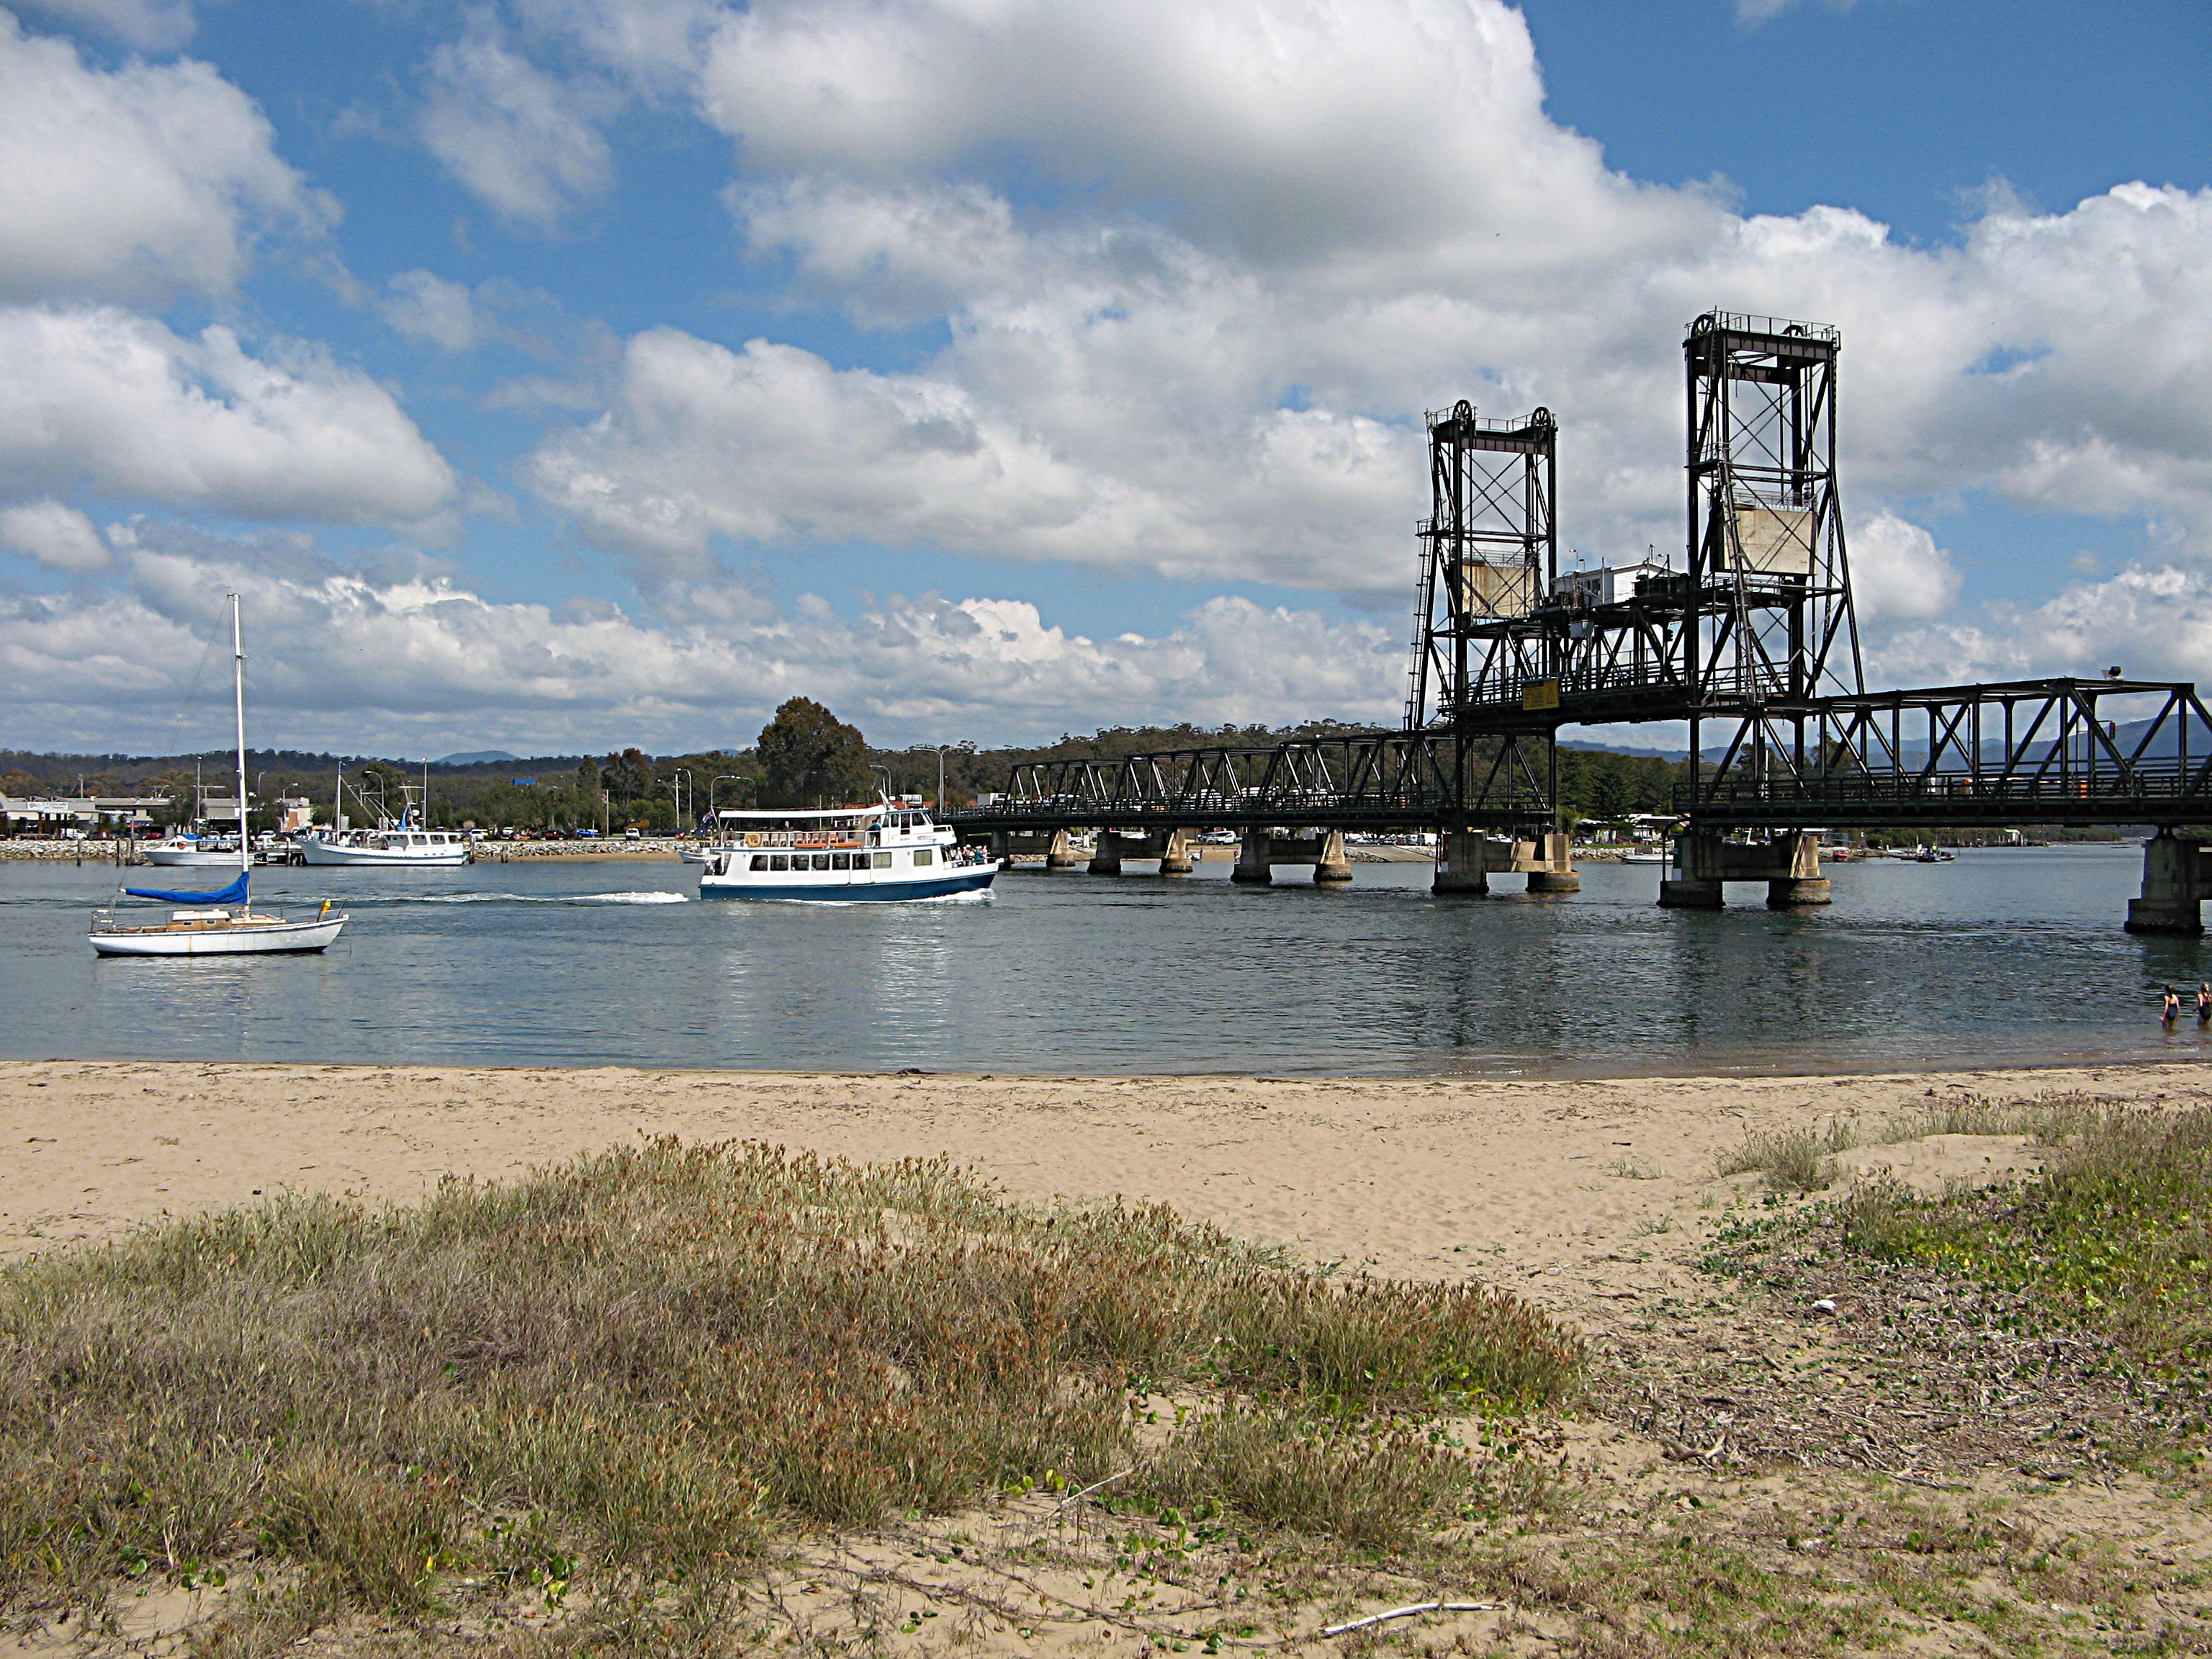
beach, sea, coast, water, open, cloud, sky, boat, bridge, river, harbor, waterway, boats, elevator